Speaker's Lectures

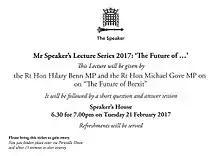
An invitation to the Speaker's Lecture on "The Future of Brexit", delivered by Hilary Benn and Michael Gove, and chaired by the Speaker, John Bercow.

The 2017 lecture covered the future of various issues, institutions, and causes. In this series Bercow also introduced a respondent, often a speaker external to Parliament.